Ernie Lumsden

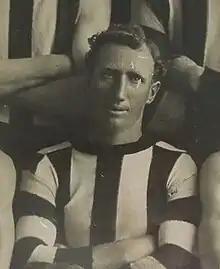
Lumsden in 1919

Ernest 'Ernie' Lumsden (27 June 1890 – 8 August 1982) was an Australian rules footballer who played for Collingwood and Essendon in the Victorian Football League (VFL).